Test automation

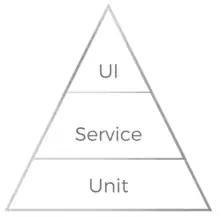
The test automation pyramid proposed by Mike Cohn

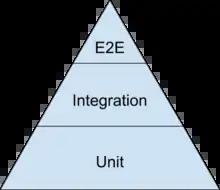
Google's testing pyramid

One conception of the testing pyramid contains unit, integration, and end-to-end unit tests. According to Google's testing blog, unit tests should make up the majority of your testing strategy, with fewer integration tests and only a small amount of end-to-end tests.